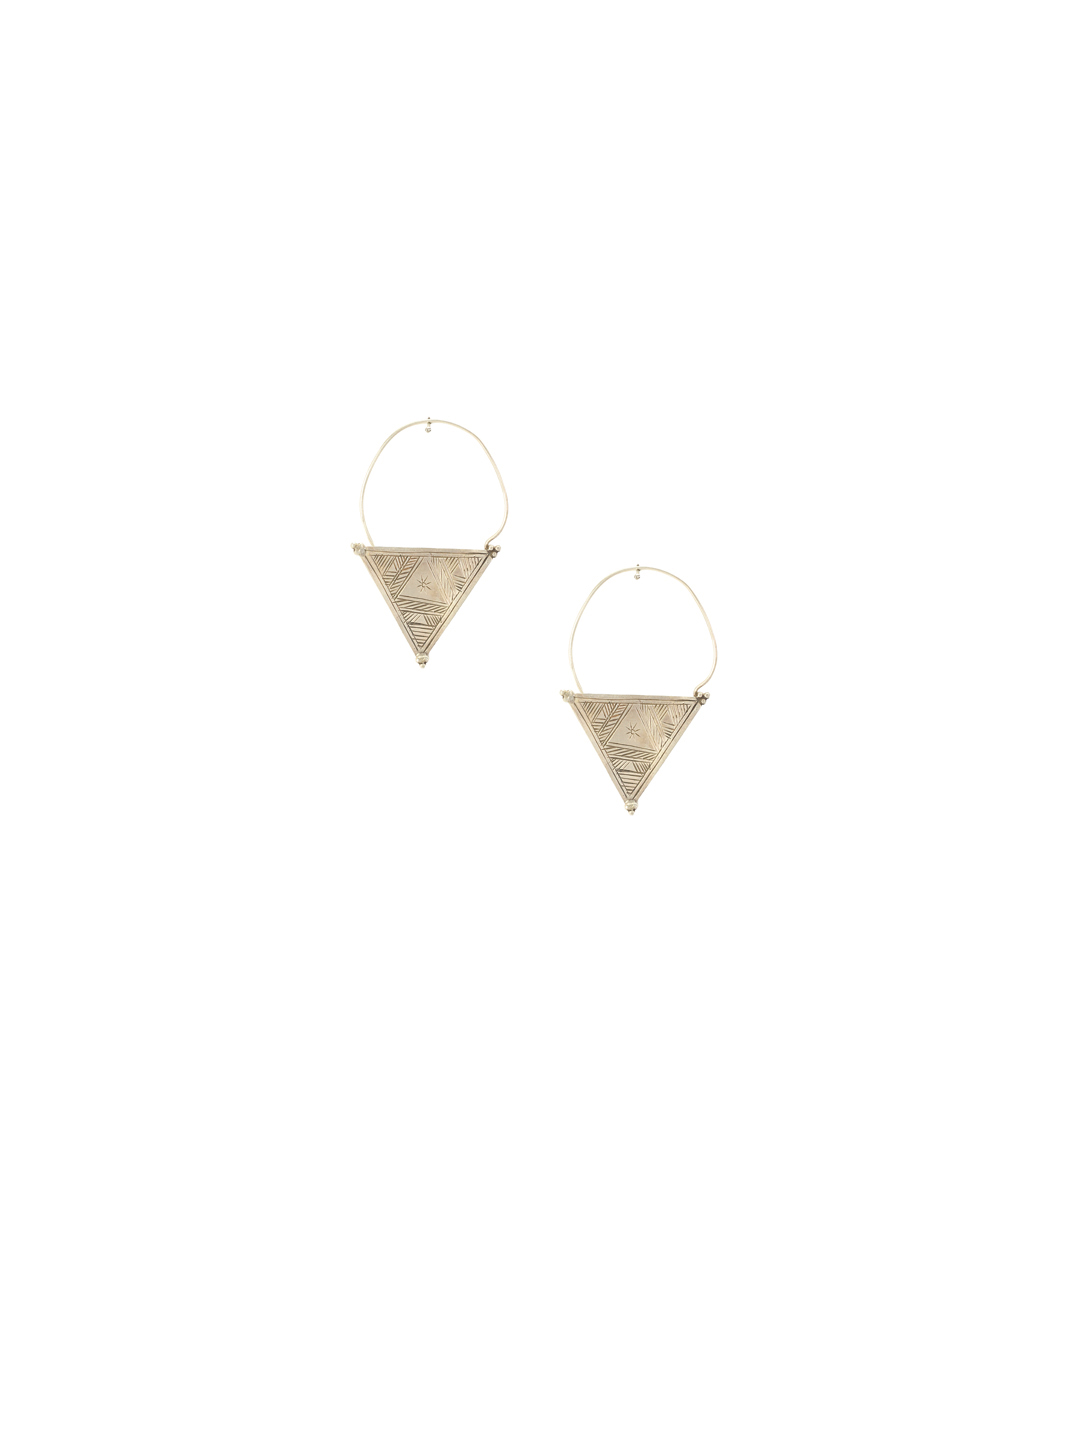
Rreverie Silver Earrings
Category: Accessories / Jewellery / Earrings
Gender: Women
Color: Silver
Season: Fall 2012
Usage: Casual